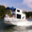
Label: ship